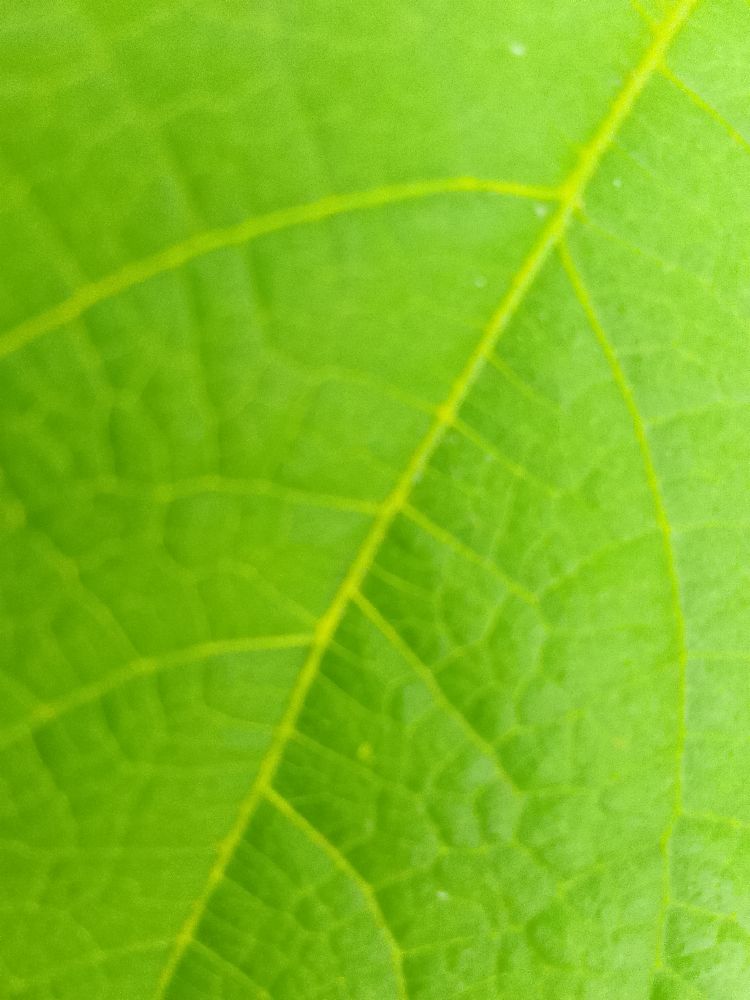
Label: healthy